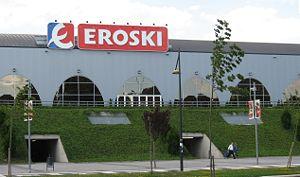
"Eroski, est une entreprise et une enseigne du secteur de la grande distribution Basque, filiale du groupe Mondragón Corporación Cooperativa. Ce nom est issu de la contraction de ""erosi"" et ""toki"" en basque.